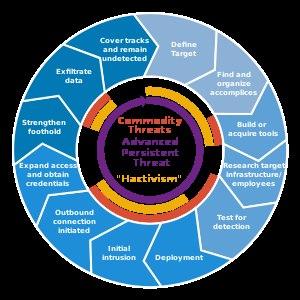
Une Advanced Persistent Threat est un type de piratage informatique furtif et continu, souvent orchestré par des humains ciblant une entité spécifique.